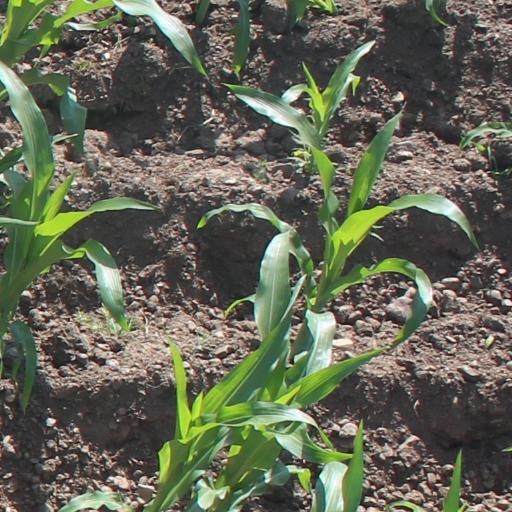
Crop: maize; corn